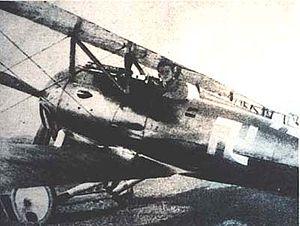
Le Vizefeldwebel Fritz Beckhardt, né le 27 mars 1889 à Wallertheim et mort le 13 janvier 1962 à Wiesbaden, était un pilote de chasse allemand de la Première Guerre mondiale. As de l'aviation avec 17 victoires aériennes, il a été expurgé de l'histoire de la Luftstreitkräfte par les nazis car il était juif. Son courage démentait leurs théories raciales selon lesquelles les Juifs sont intrinsèquement des lâches. Curieusement, l'emblème personnel de Fritz Beckhardt était une swatiska, à l'époque symbole mystique porte-bonheur, bien avant la fondation du parti nazi qui l'adoptera comme emblème politique.